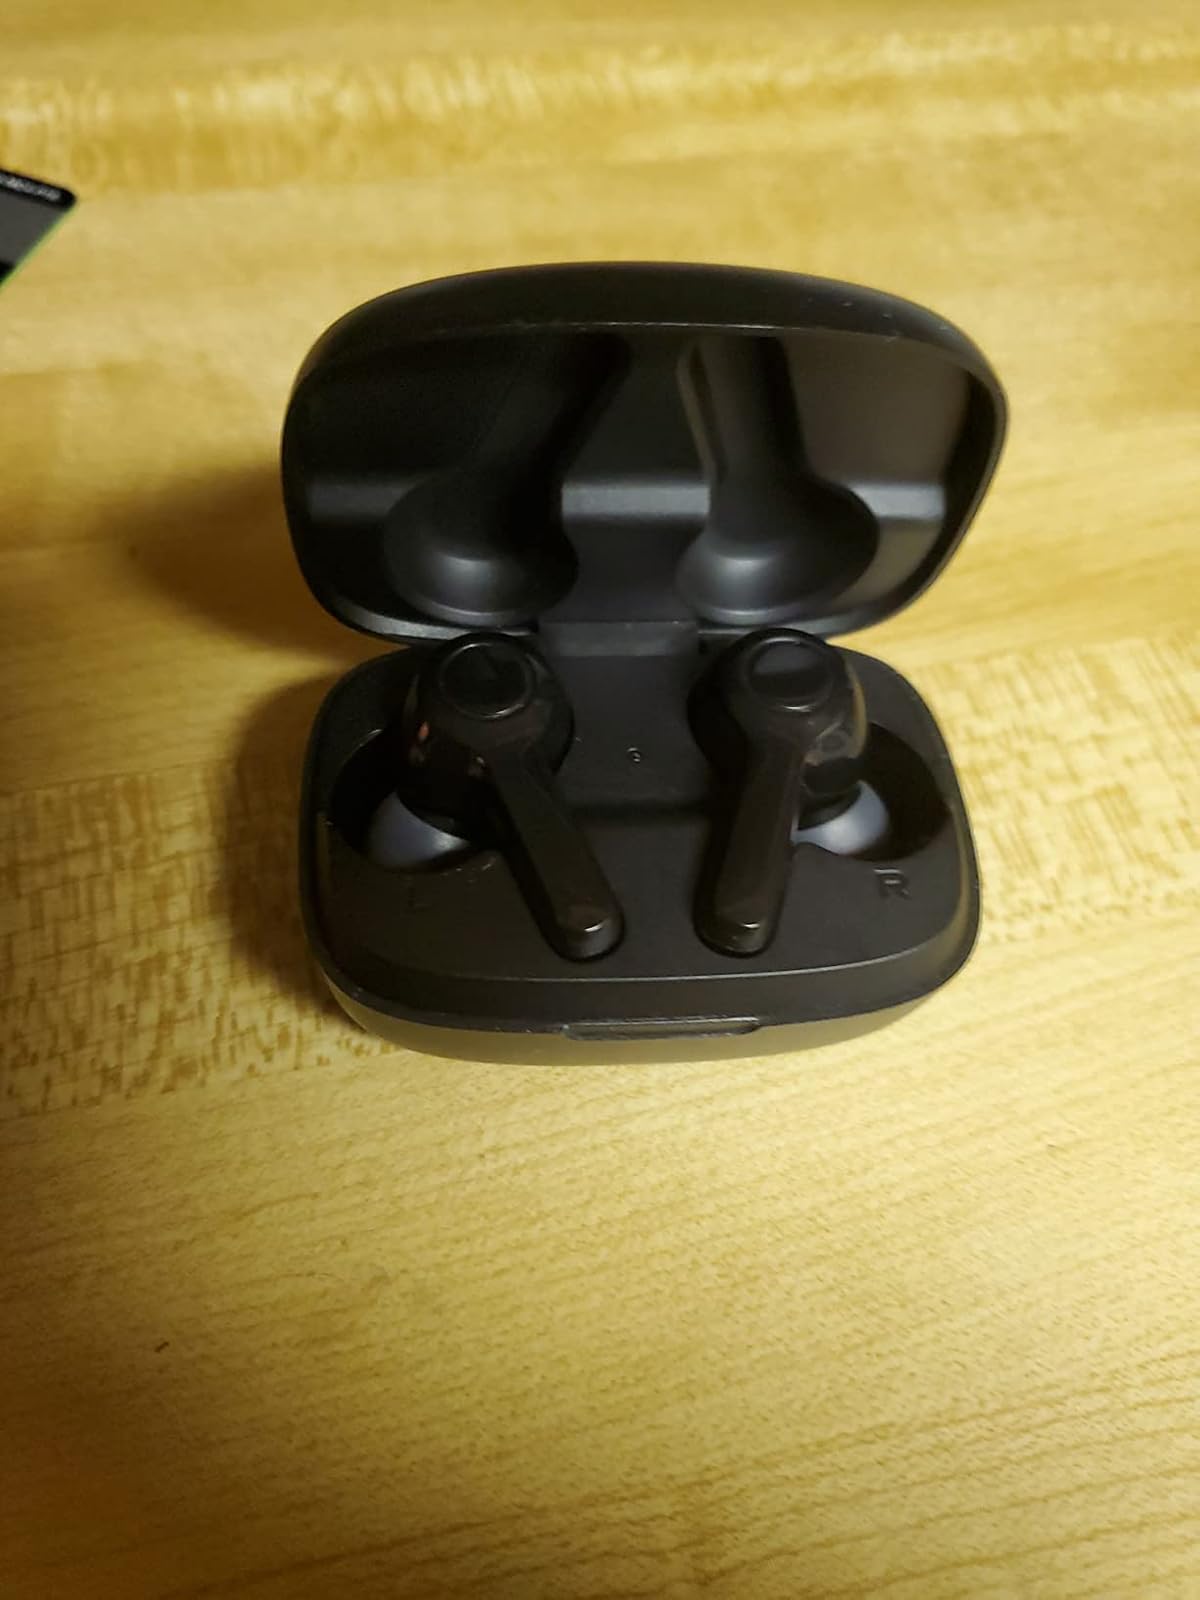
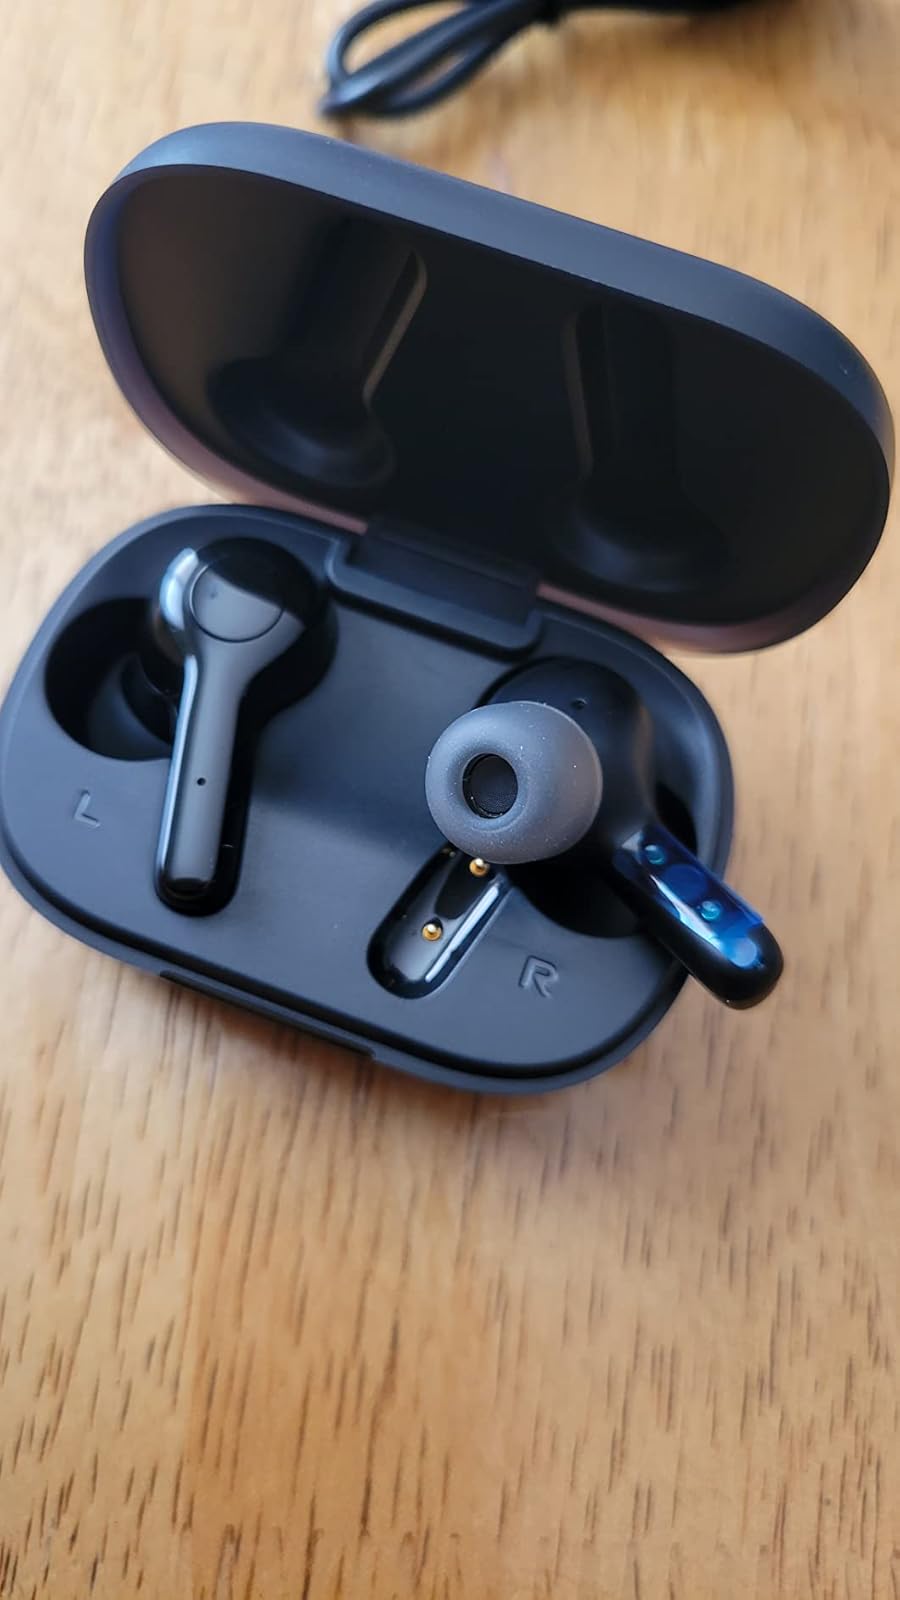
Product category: earbuds
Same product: no